Battle of Messines (1917)

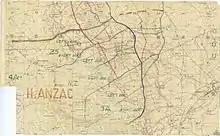

Fresh battalions of the New Zealand Division leap-frogged through the battalions which had attacked earlier, advancing either side of Messines, where some German posts still held out. A German artillery headquarters at Blauwen Molen (blue windmill), beyond Messines, was captured and a tank broke into a strong point at Fanny's Farm, causing a hundred Germans to surrender. The reserve brigade of the 25th Division continued the advance to the north except at Lumm Farm, which was eventually taken with assistance from the right flank troops of the 36th (Ulster) Division. Helped by two tanks, the rest of the 36th (Ulster) Division advanced to the right of Wytschaete village and captured a German battalion headquarters. Wytschaete had been fortified like Messines but special bombardments fired on 3 June had demolished the village. Two battalions of the 16th (Irish) Division overran the German survivors and on the left, the reserve brigade of the 19th Division took the area from Wytschaete village to Oosttaverne Wood with little resistance.